Bobby Grubic

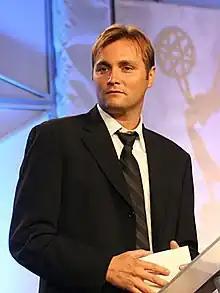
Bobby Grubic at the Southeast Emmy Awards in 2007

Bobby Bosko Grubic (born Boško Grubić; on January 8, 1972) is a Croatian American producer, director, songwriter, composer, singer, entrepreneur, and environmental activist.